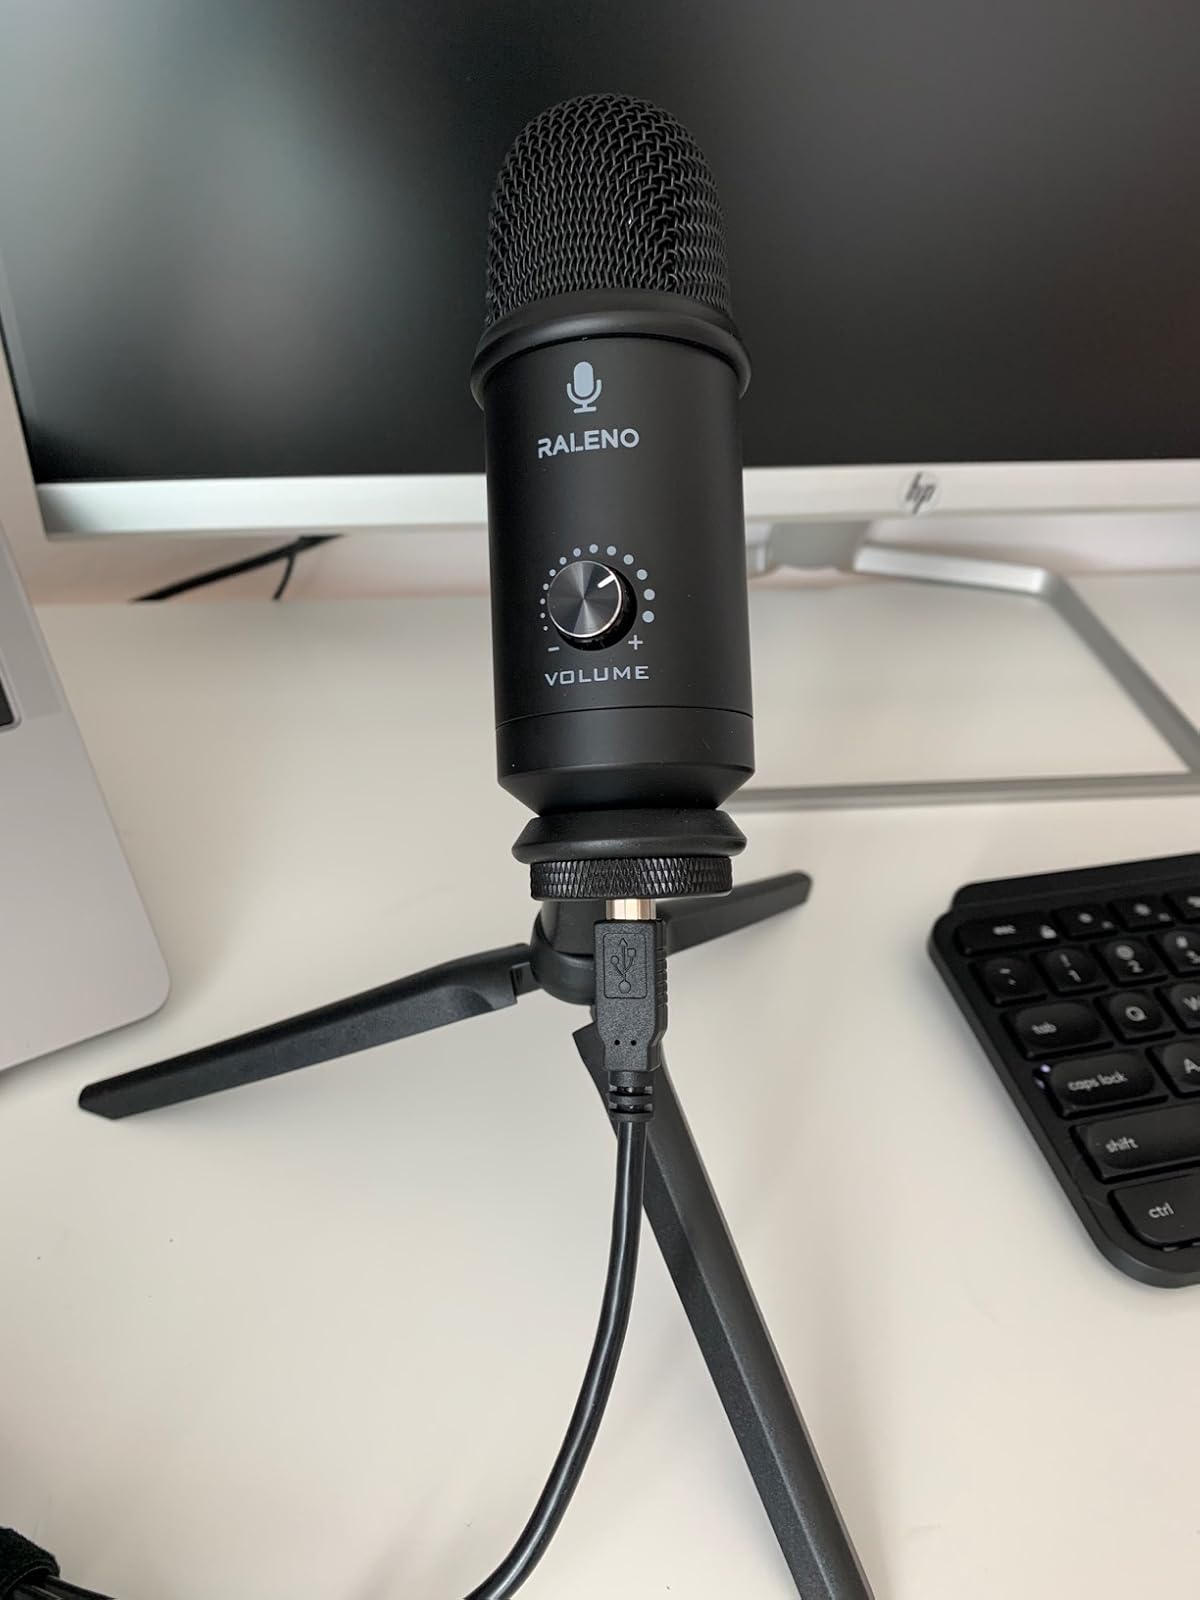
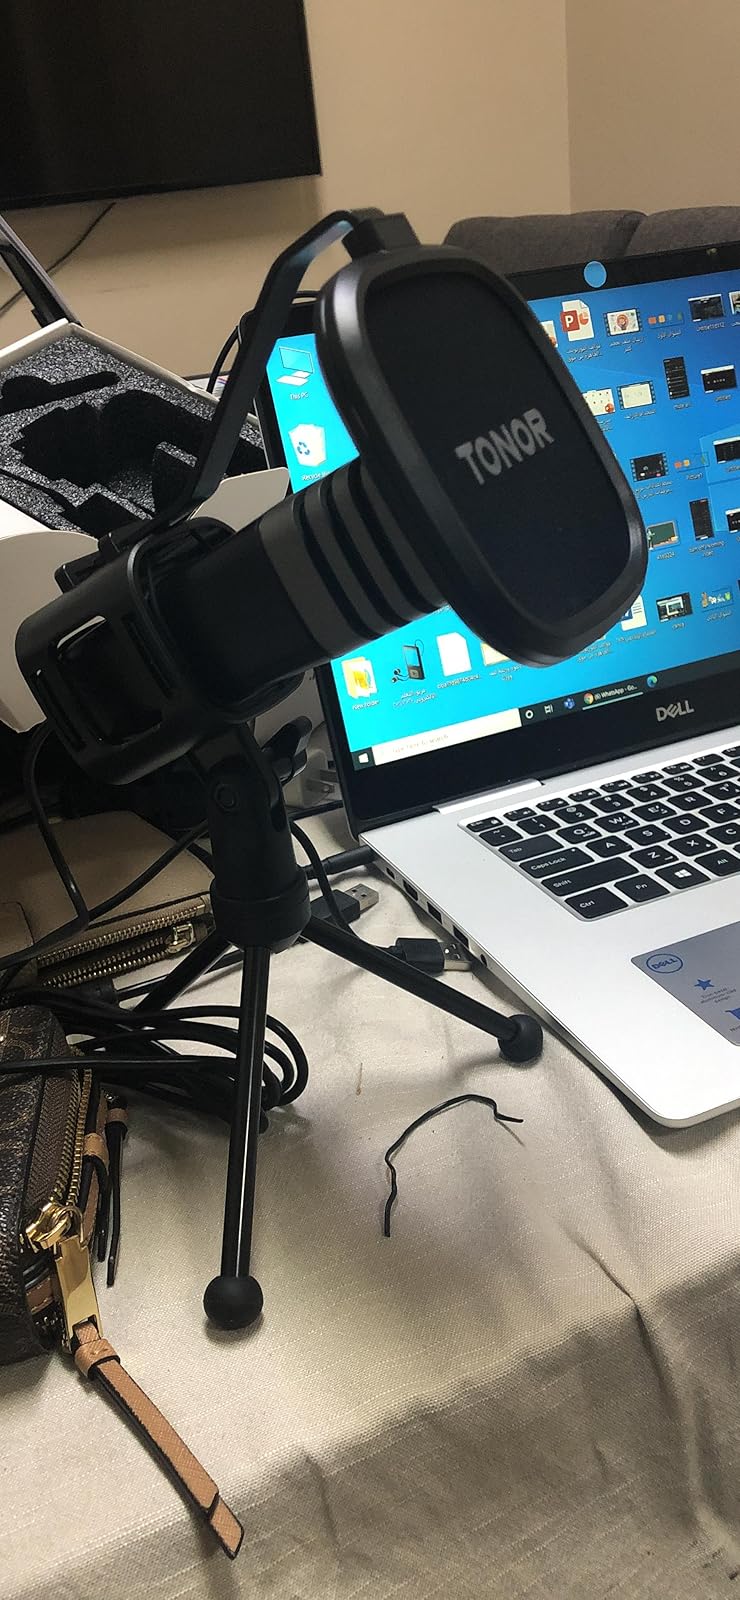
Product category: microphone
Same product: no